Anti-Hu associated encephalitis

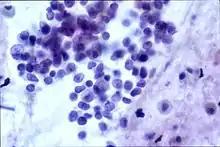
Histopathology of small cell carcinoma of the lung, which is strongly associated with anti-Hu antibodies.

The typical age at diagnosis is 63 years old. It is three times more common in men than women. Of those diagnosed with the condition, about 85 percent also had a cancer diagnosis, with 86 percent being lung cancers (mostly small-cell carcinoma) and 14 percent being outside the lung (most commonly prostate, gastrointestinal, breast, and bladder cancer). However, other cancers have been known to co-occur with the disease, including spindle cell carcinoma of the sinus and a seminoma of the mediastinum. People with small cell carcinoma often have other diseases caused by an immune response to the cancer, including Cushing syndrome, SIADH, and Lambert-Eaton myasthenic syndrome.